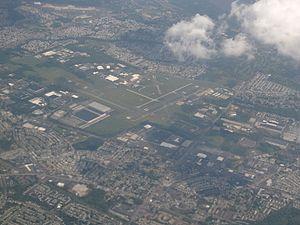
Le Northeast Philadelphia Airport est un aéroport public situé juste au nord de l'intersection de Grant Avenue et Ashton Road dans le quartier de Ashton-Woodenbridge de Northeast Philadelphia. Il fait partie du Philadelphia Airport System, de même que l'aéroport international de Philadelphie, et est destiné à l'aviation générale. C'est le sixième aéroport le plus important de l'État de Pennsylvanie.